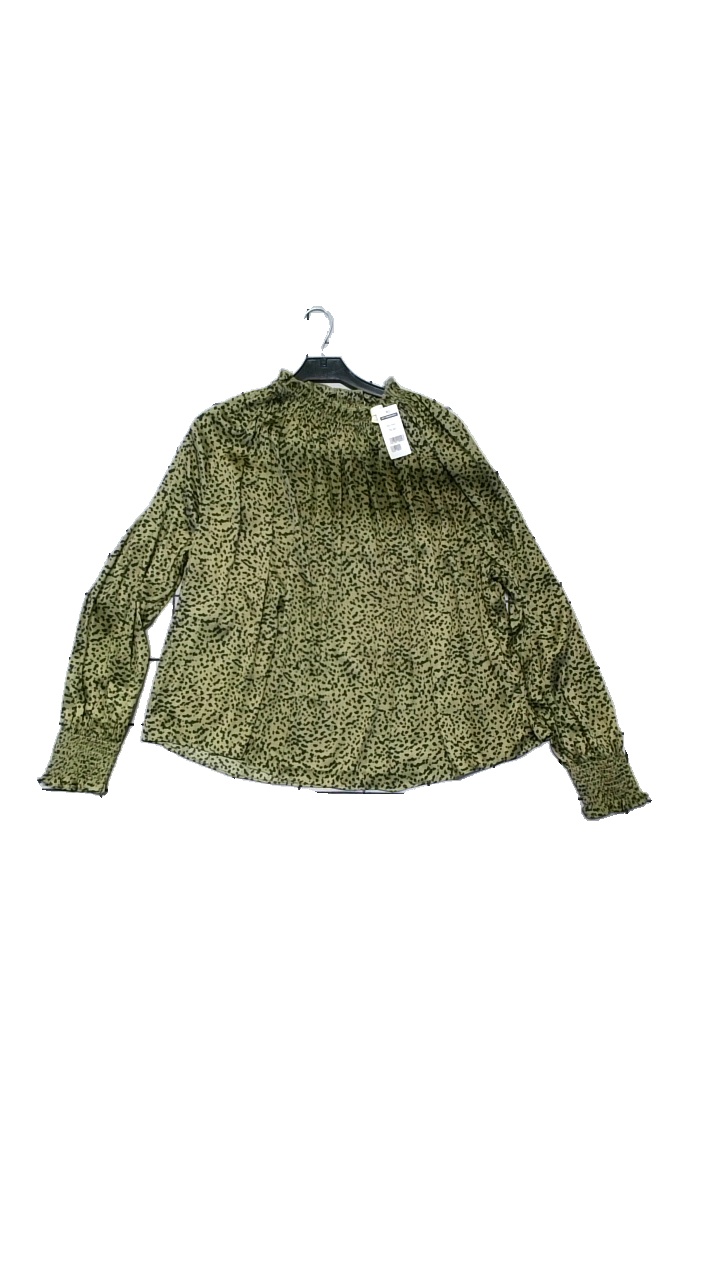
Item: Blouse (Ladies)
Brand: H&m
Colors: Black, Green
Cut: Regular, Loose
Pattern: Dots
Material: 100% polyester
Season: All
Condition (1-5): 4
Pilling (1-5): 4
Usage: Reuse
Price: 50-100